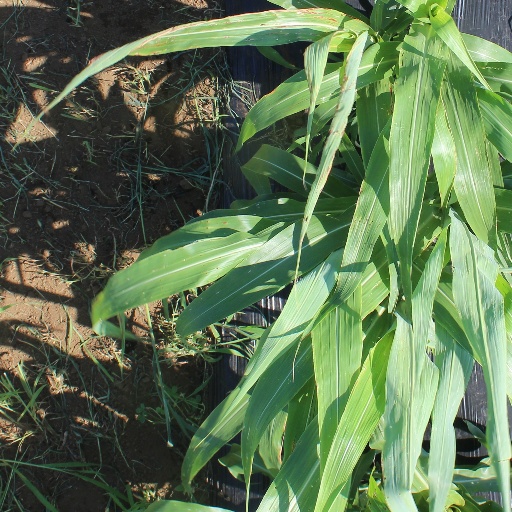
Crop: sorghum